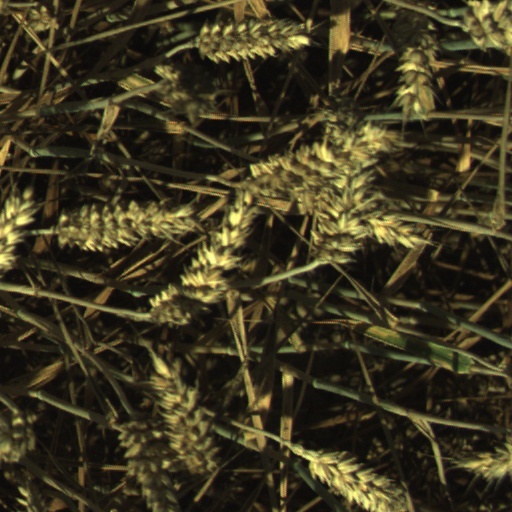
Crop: wheat